Henry Wells

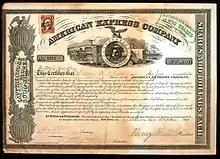
Share of the American Express Company, issued 13. October 1865; signed by William G. Fargo as Secretary and Henry Wells as President

Early in 1850, Wells formed Wells, Butterfield & Company with John Butterfield as the successor of Butterfield & Wasson. The same year the American Express Company was formed as a consolidation of Wells & Company; Livingston, Fargo & Company; and Wells, Butterfield & Company. Wells was president of American Express from 1850 to 1868. About the time the company was formed, he relocated in Aurora, New York, which remained his home for the rest of his life. There he built a grand residence, called Glen Park. It was designed by noted architect A.J. Davis, with grounds by Andrew Jackson Downing, another notable architect. The property later became part of Wells College, which Wells founded.